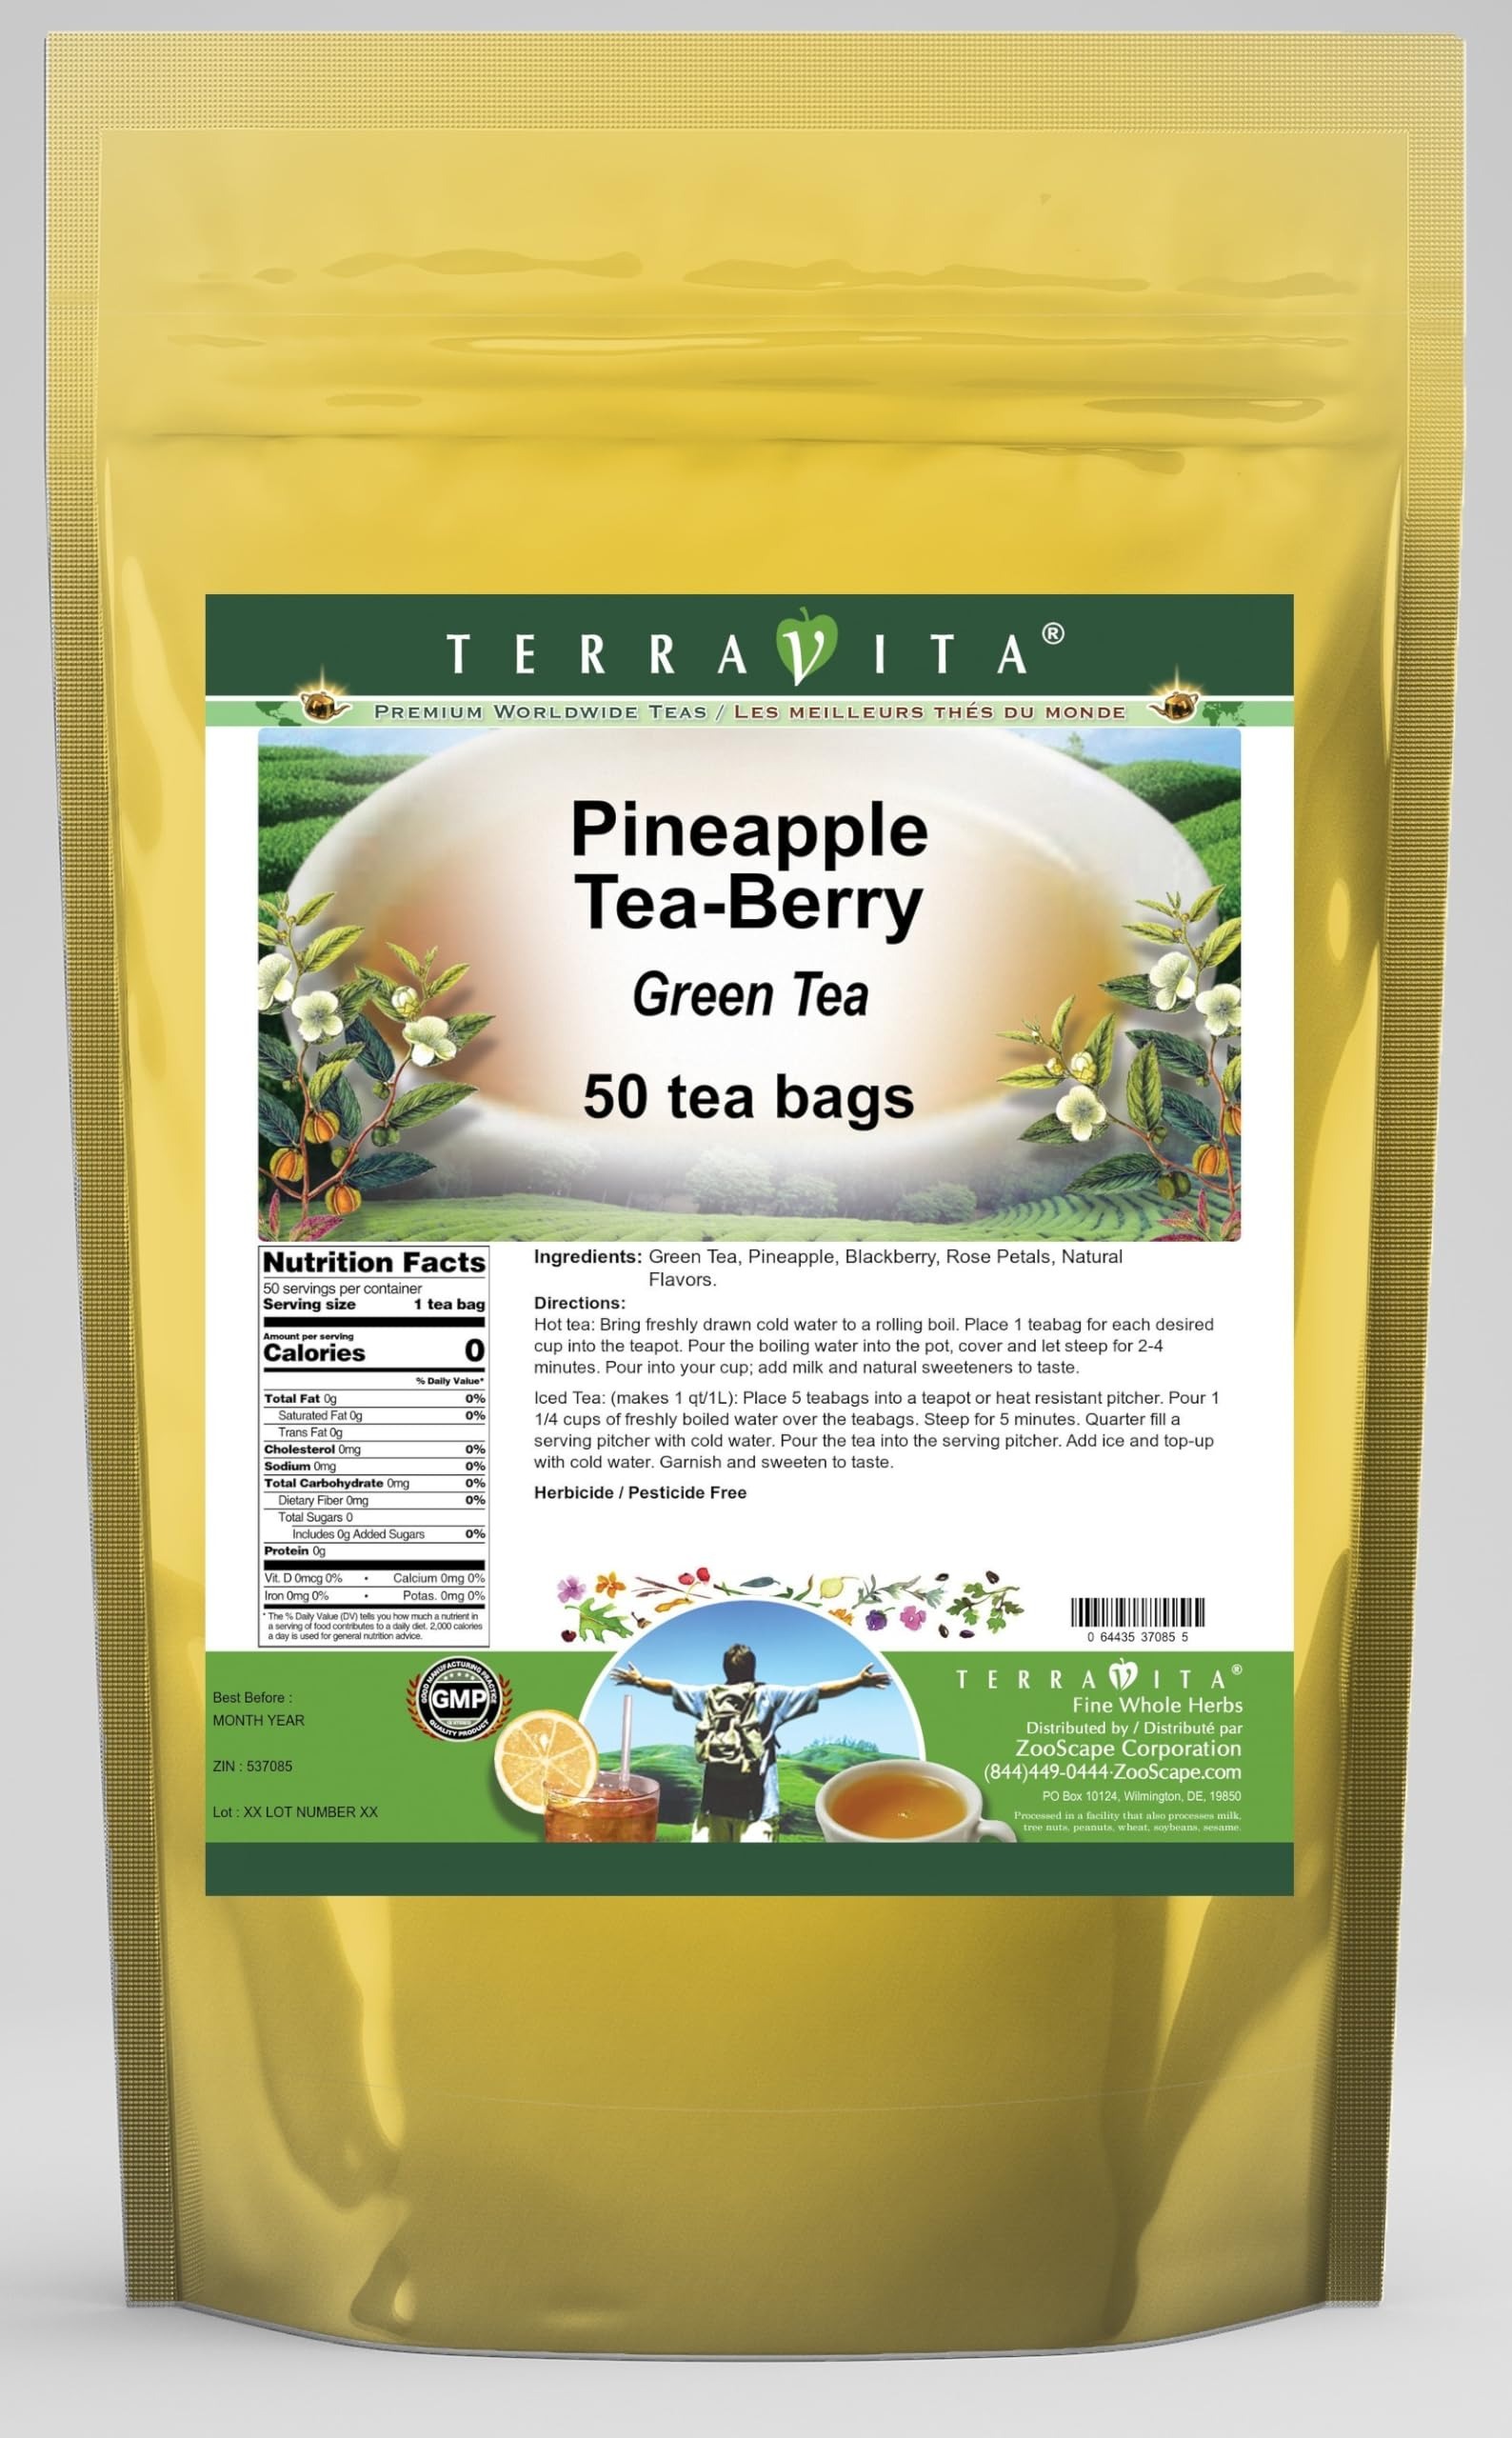
Item Name: Pineapple Tea-Berry Green Tea (50 tea bags, ZIN: 537085) - 2 Pack
Bullet Point 1: Our Pineapple Tea-Berry Green Tea is a scrumptuous flavored Green tea with Pineapple, Blackberry and Rose Petals that will refresh you with its terrific taste! You will enjoy the Pineapple Tea-Berry aroma and flavor again and again! - Ingredients: Green tea, Pineapple, Blackberry, Rose Petals and Natural Pineapple Tea-berry Flavor.
Bullet Point 2: No fillers.
Bullet Point 3: Manufacturer: TerraVita
Bullet Point 4: Size: 50 tea bags
Bullet Point 5: Green Tea Bags - Packed in a convenient upright pouch!
Product Description: Our Pineapple Tea-Berry Green Tea is a scrumptuous flavored Green tea with Pineapple, Blackberry and Rose Petals that will refresh you with its terrific taste! You will enjoy the Pineapple Tea-Berry aroma and flavor again and again! - Ingredients: Green tea, Pineapple, Blackberry, Rose Petals and Natural Pineapple Tea-berry Flavor. - Hot tea brewing method: Bring freshly drawn cold water to a rolling boil. Place 1 teabag for each desired cup into the teapot. Pour the boiling water into the pot, cover and let steep for 2-4 minutes. Pour into your cup; add milk and natural sweeteners to taste. - Iced tea brewing method: (to make 1 liter/quart): Place 5 teabags into a teapot or heat resistant pitcher. Pour 1 1/4 cups of freshly boiled water over the teabags. Steep for 5 minutes. Quarter fill a serving pitcher with cold water. Pour the tea into the serving pitcher. Add ice and top-up with cold water. Garnish and sweeten to taste. - TerraVita is an exclusive line of premium-quality, natural source products that use only the finest, purest and most potent ingredients found around the world. TerraVita is hallmarked by the highest possible standards of purity, potency, stability and freshness. All of our products are prepared with the highest elements of quality control, from raw materials through the entire manufacturing process, up to and including the moment that the bottles or bags are sealed for freshness and shipped out to you. Our highest possible standards are certified by independent laboratories and backed by our personal guarantee. - TerraVita exists to meet and ensure your family's health and wellness without the harmful effects of chemicals and health products. We strive to make all of our products affordable and reliable and are constantly searching the market to
Value: 100.0
Unit: Count

Price: 38.92